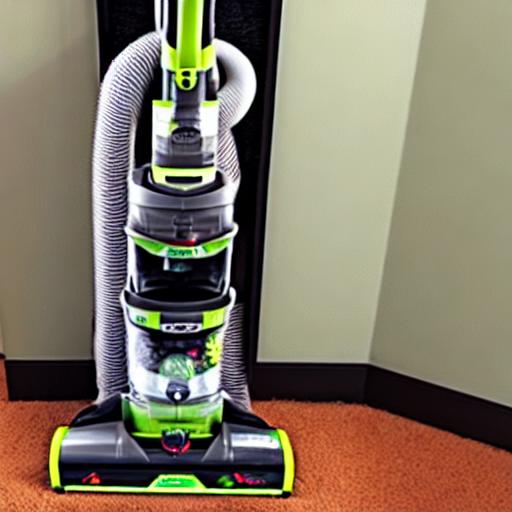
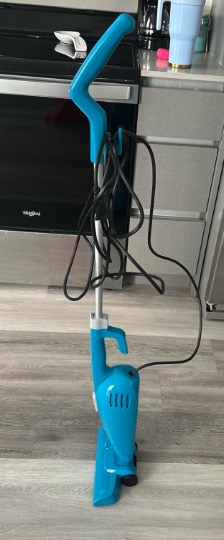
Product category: items_vacuum
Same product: no